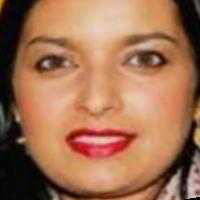
Age group: age 31-40